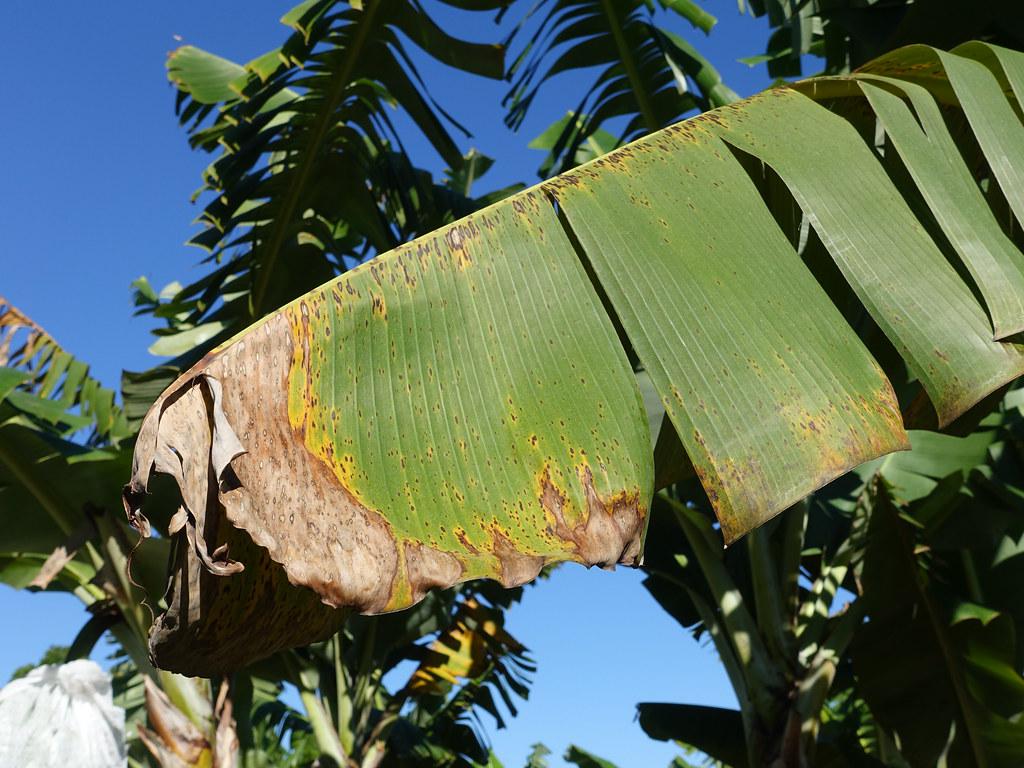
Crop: unknown
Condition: banana_banana_black_streak